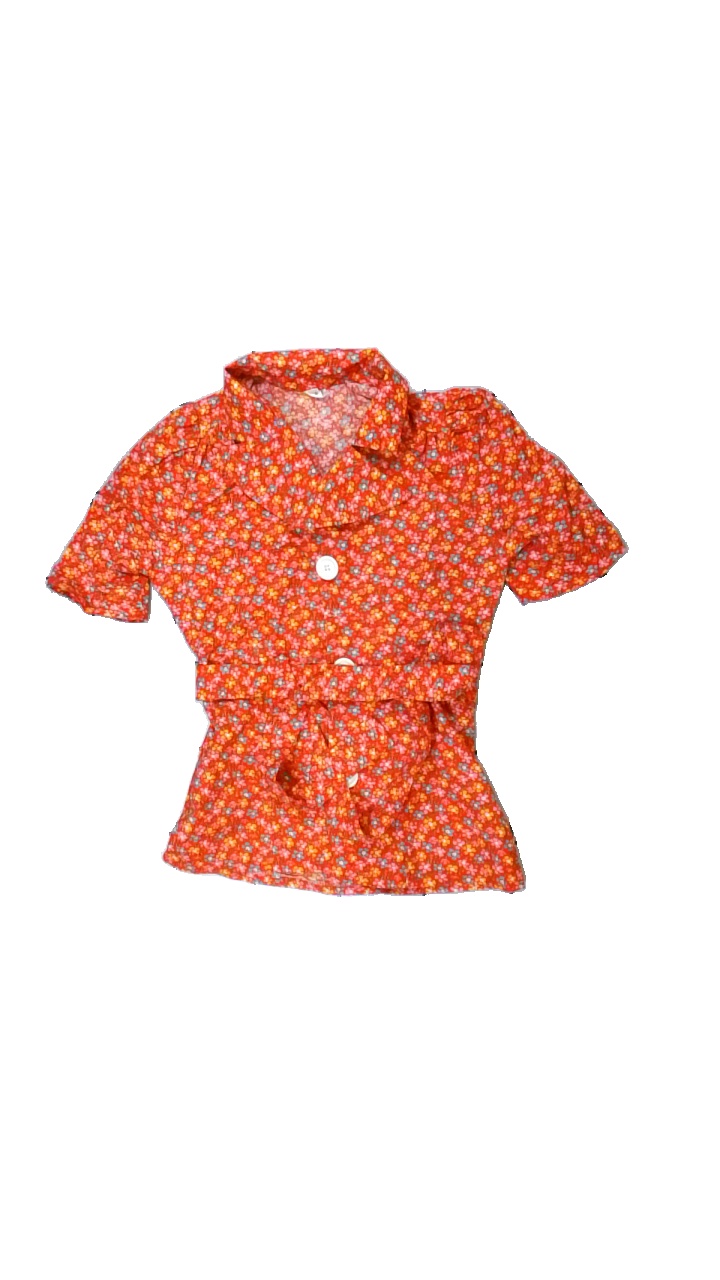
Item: Shirt (Ladies)
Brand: Mac Scott
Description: skjorta med blom tryck
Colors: Red, Orange, Yellow, Green
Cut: Regular
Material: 100% bomull
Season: All
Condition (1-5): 5
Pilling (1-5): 5
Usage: Reuse
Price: <50